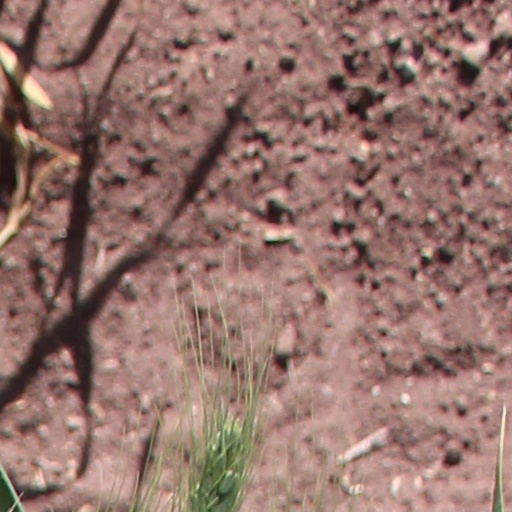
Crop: wheat